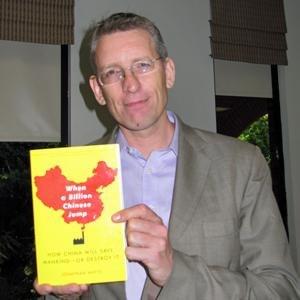
Jonathan Watts est un journaliste britannique et l'auteur primé de When a Billion Chinese Jump: How China Will Save the World - or Destroy It.